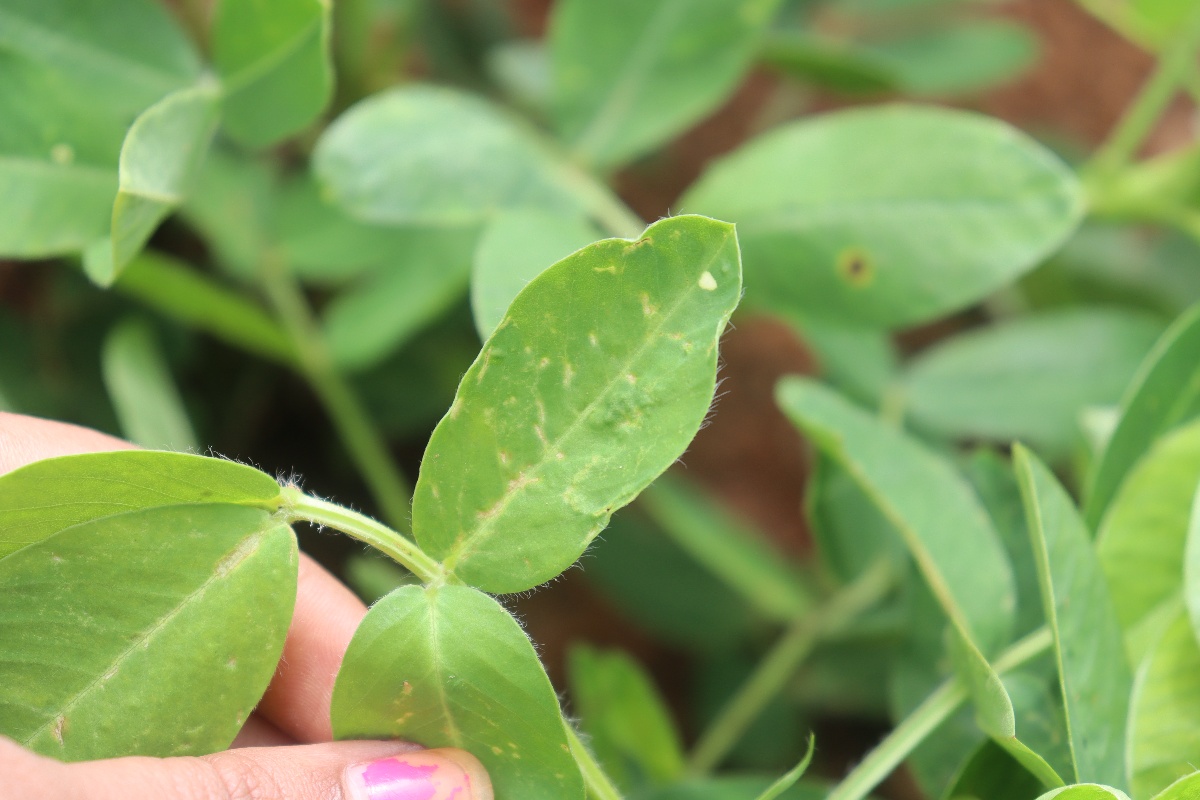
Label: healthy leaf